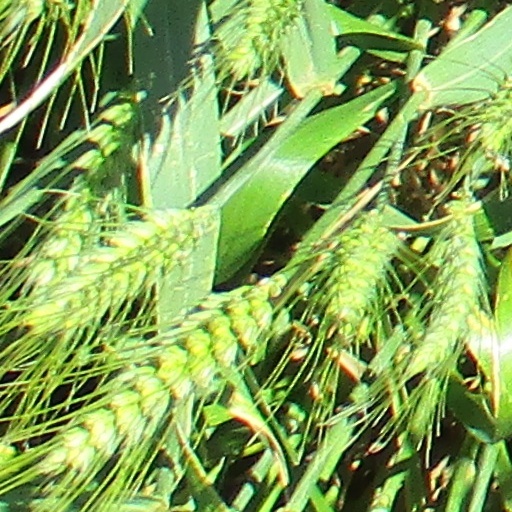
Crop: wheat